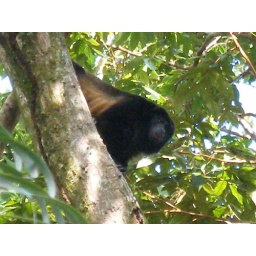
a howler monkey that hangs out in a tree in front of the hotel we stayed at.